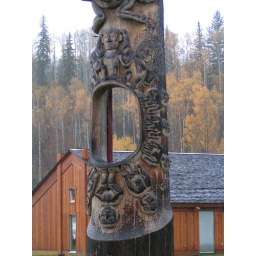
hole in sky totem pole